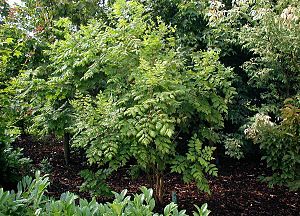
Kinesertræ-slægten
Kinesertræ, et ungt, endnu ikke blomstrende træ.
Kinesertræ, et ungt, endnu ikke blomstrende træ.
Slægten Kinesertræ er monotypisk, dvs. at den kun rummer en enkelt art. Den vokser i Østasien.